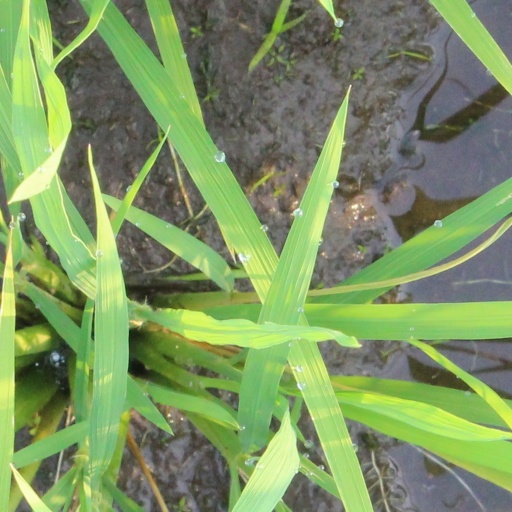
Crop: rice